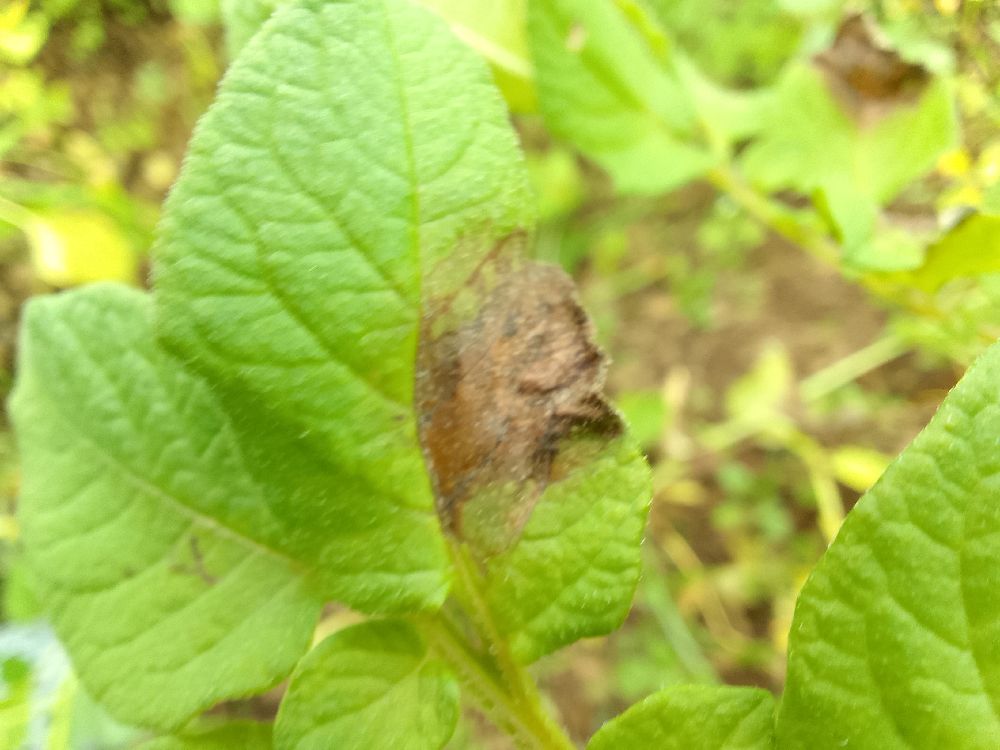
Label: Late blight